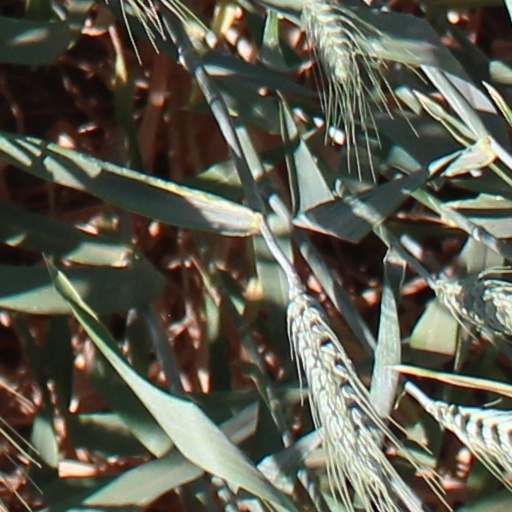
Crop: wheat